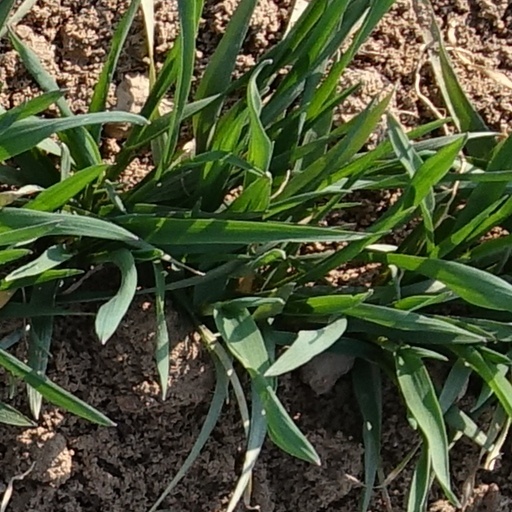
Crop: wheat